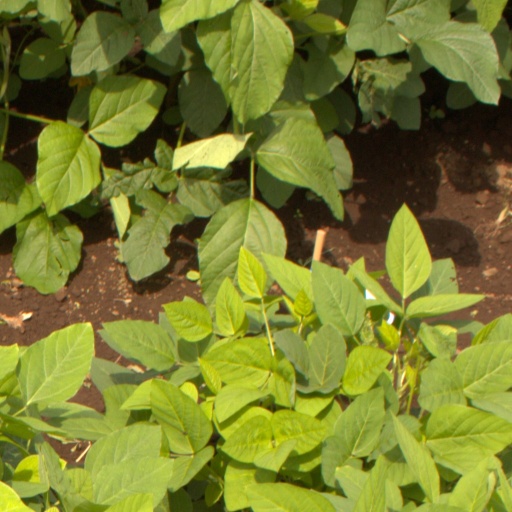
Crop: soybean